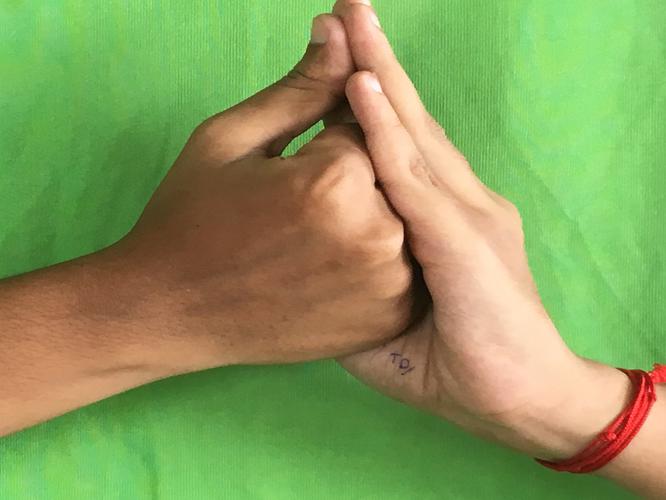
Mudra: Shanka
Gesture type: double_hand